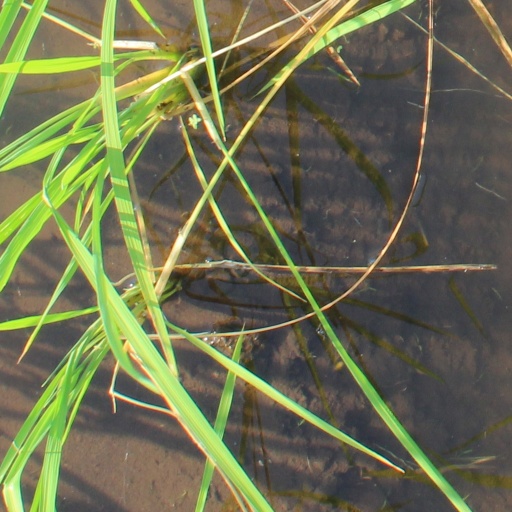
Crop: rice